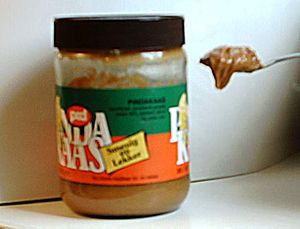
Jordnøddesmør
Jordnøddesmør
Jordnøddesmør er et smørepålæg af malede jordnødder, ofte med en tilsats af mindre mængder olie, sukker og husholdningssalt. Jordnøddesmør anvendes som pålæg frem for alt i USA, for eksempel sammen med syltetøj i den klassiske peanut butter and jelly sandwich.